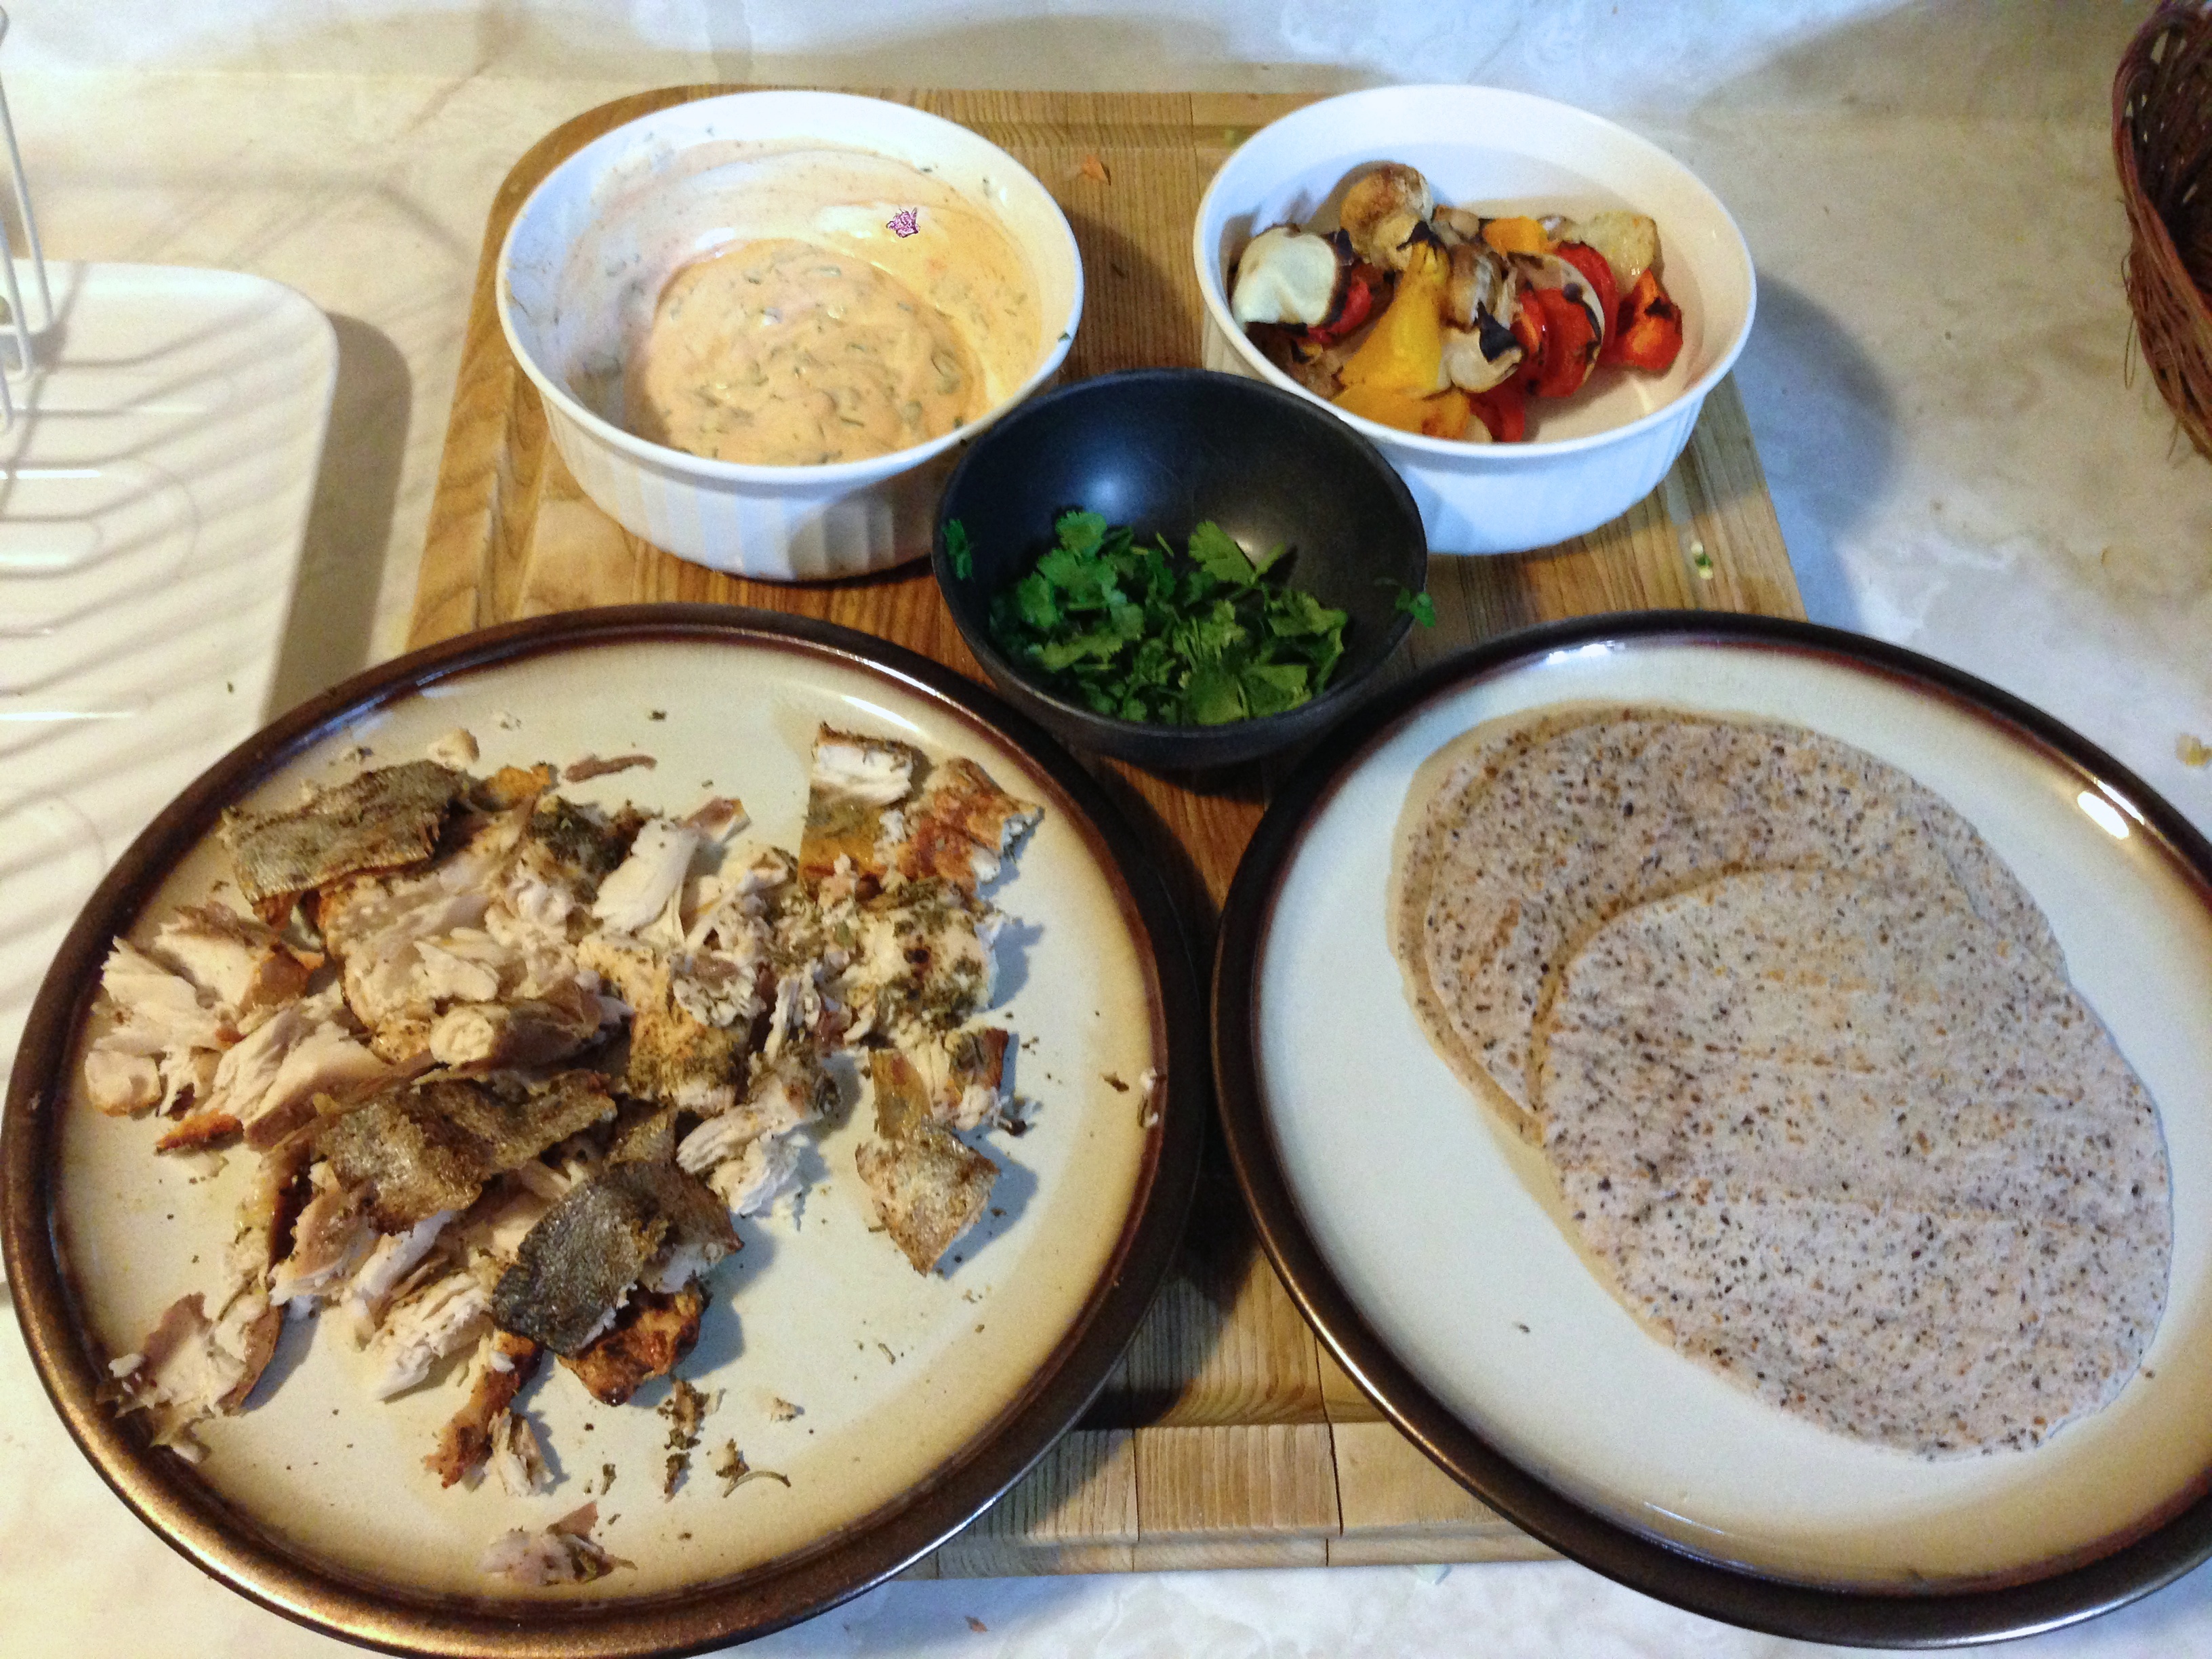
dish, meal, food, breakfast, lunch, cuisine, asian food, chinese food